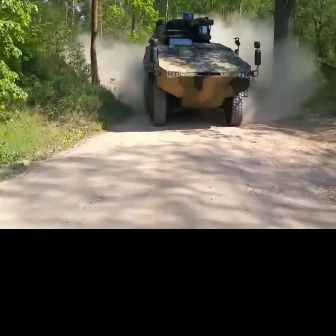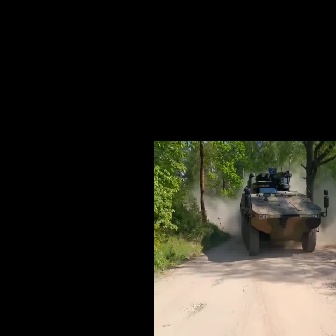
  Please identify the target specified by the bounding box [143,9,260,126] in the first image and locate it in the second image. Return the coordinates in [x_min,y_min,x_max,y_max] format.
Answer: [240,167,328,256]